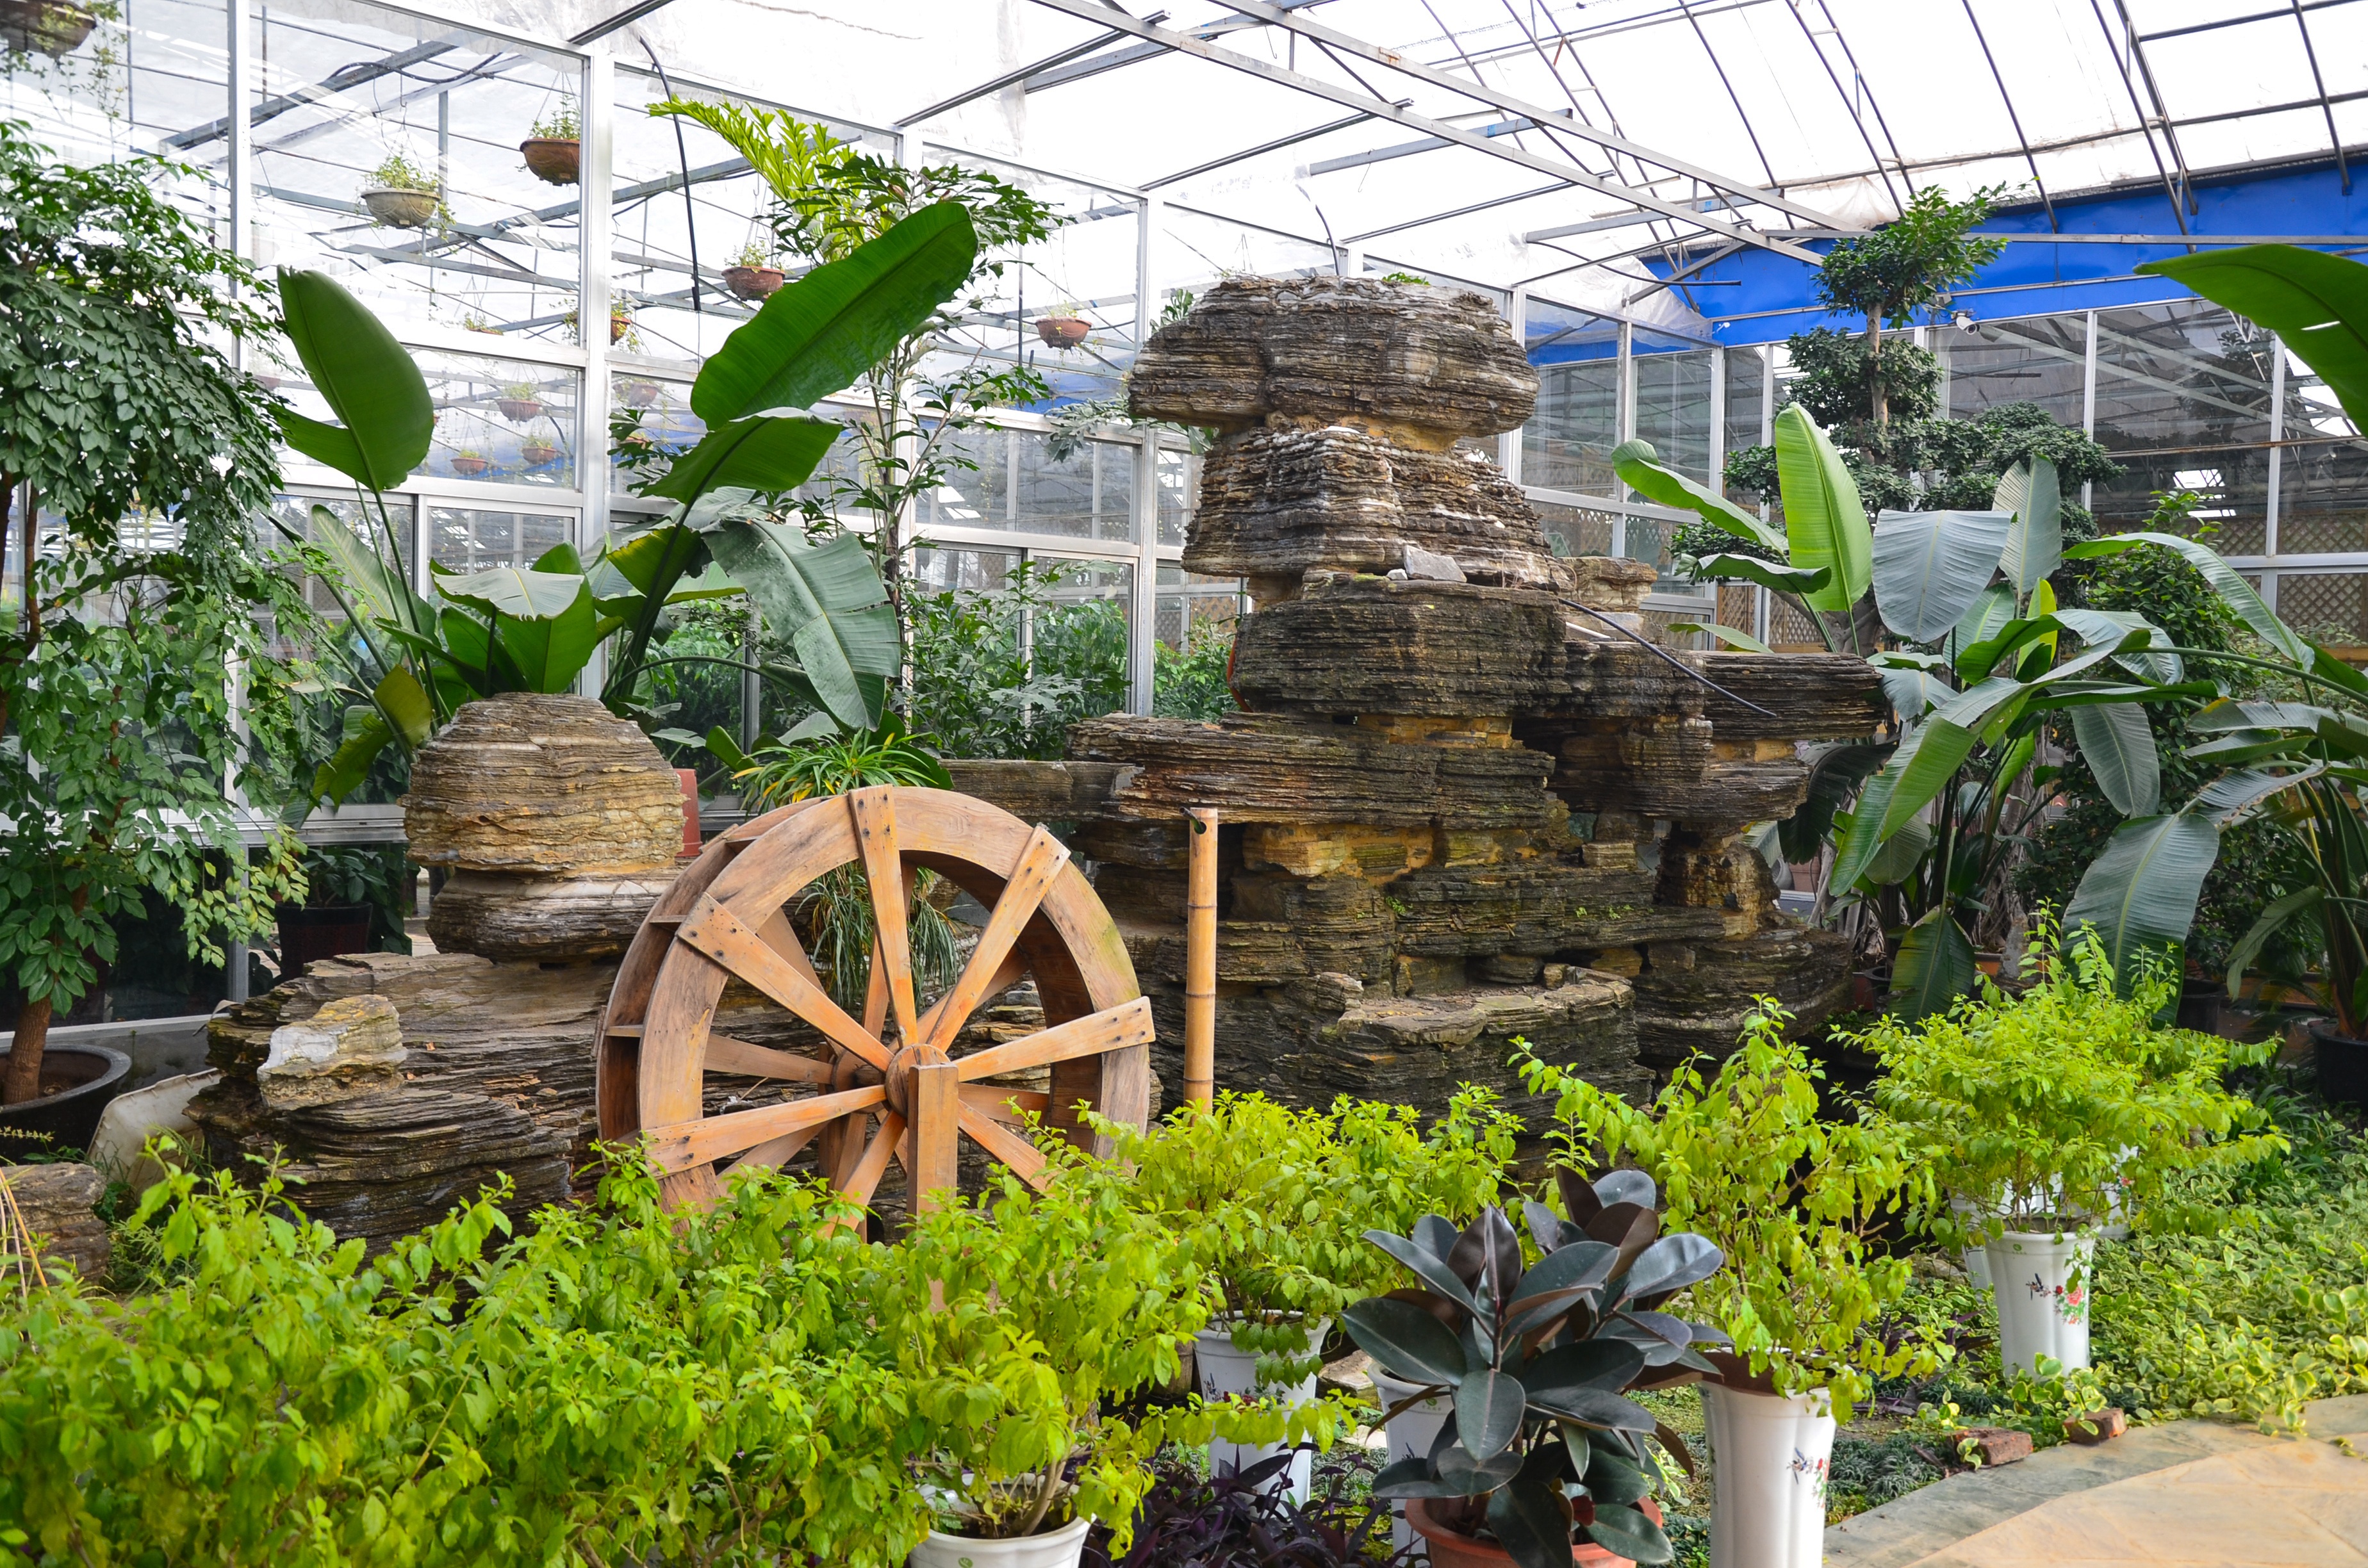
flower, green, natural, backyard, garden, greenhouse, resort, gardening, botanical garden, yard, outdoor structure